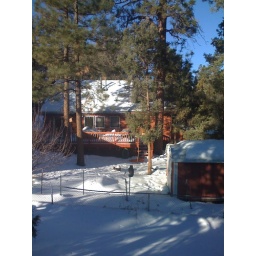
red cabin in big bear